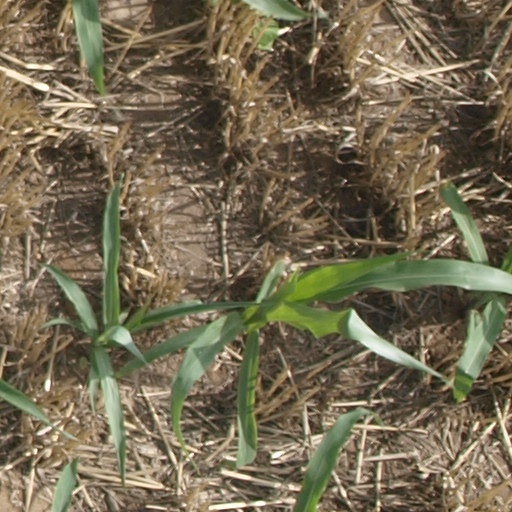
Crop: maize; corn